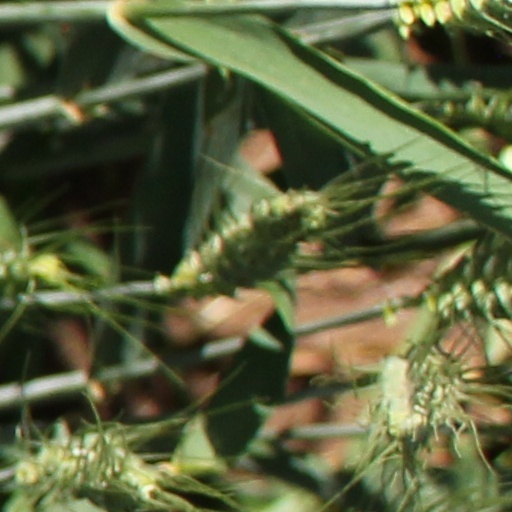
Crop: wheat